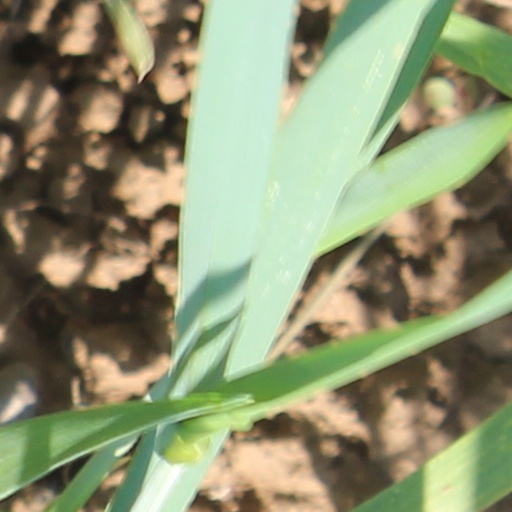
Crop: wheat